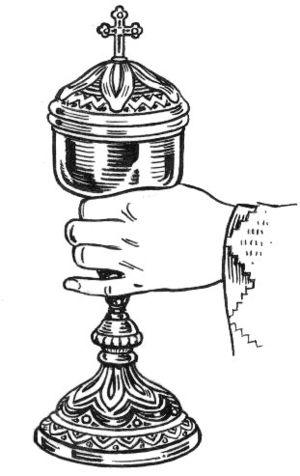
Dessin d'un ciborium.
Le ciboire, est un vase sacré, utilisé dans plusieurs liturgies chrétiennes. En général fermé d'un couvercle surmonté d'une croix, il est destiné à contenir les hosties consacrées par le prêtre durant la cérémonie eucharistique, soit pour les distribuer aux fidèles au moment de la communion, soit pour les conserver dans le tabernacle ou l'armoire liturgique.